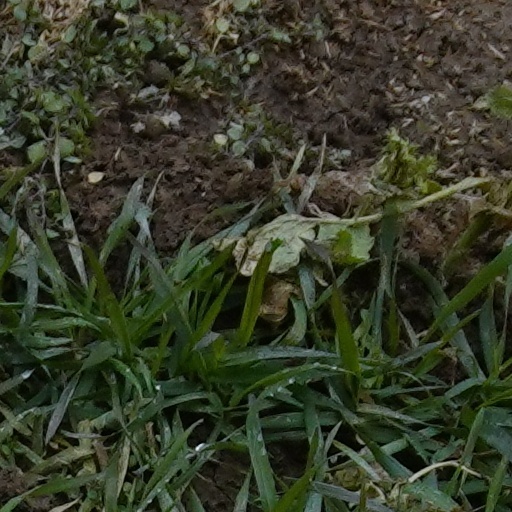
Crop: wheat